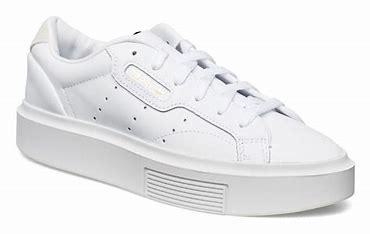
Brand: Adidas
Model: Sleek